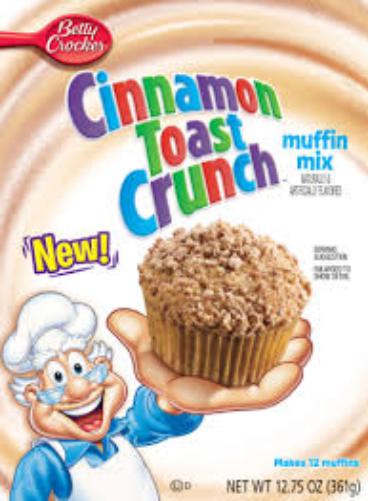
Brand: Cinnamon Toast Crunch
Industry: Food